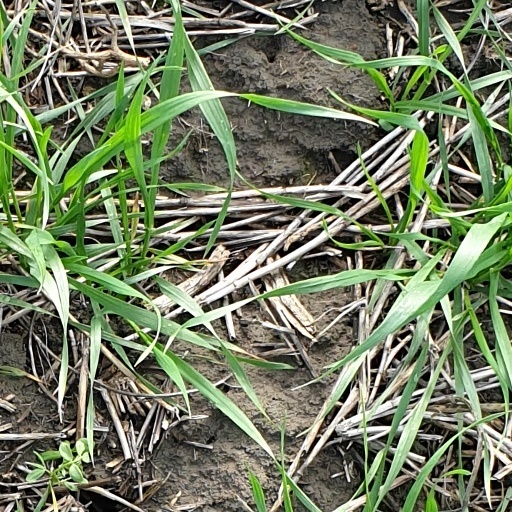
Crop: wheat